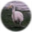
Label: bird